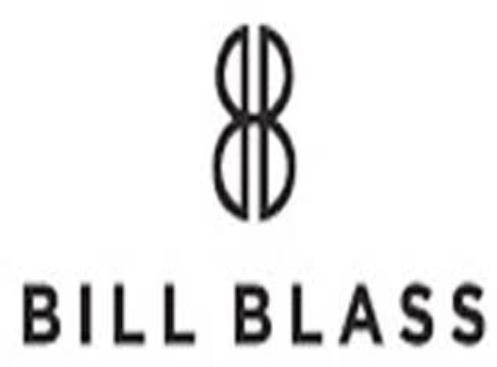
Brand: Bill Blass
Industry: Clothes